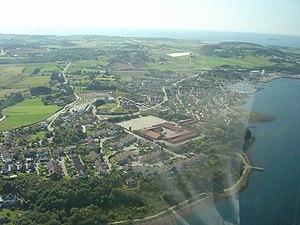
Randaberg est une kommune de Norvège. Elle est située dans le comté de Rogaland.